Aether (mythology)

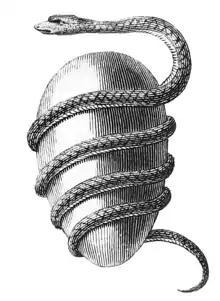
Jacob Bryant's Orphic Egg (1774)

Aether played a significant role in Orphic cosmogony. There are a large number of ancient texts which have been called "Orphic", a few are extant, such as the "Orphic Hymns", but most are not. Several important Orphic texts, which exist now only in fragments, have been called theogonies, since they contained material, similar to Hesiod's "Theogony", which described the origin of the gods. At least three of these, the so-called "Derveni Theogony", the "Hieronyman Theogony", and the "Rhapsodic Theogony" or Rhapsodies, contained references to Aether the personification as well as aether the material element.